Chibaminato Station

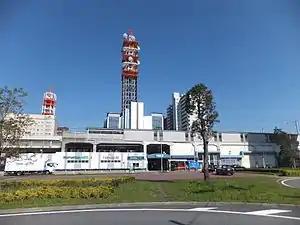
The south side of the station in October 2011

is an interchange passenger railway station located in Chūō-ku, Chiba, Japan, operated by East Japan Railway Company (JR East) and the Chiba Urban Monorail.